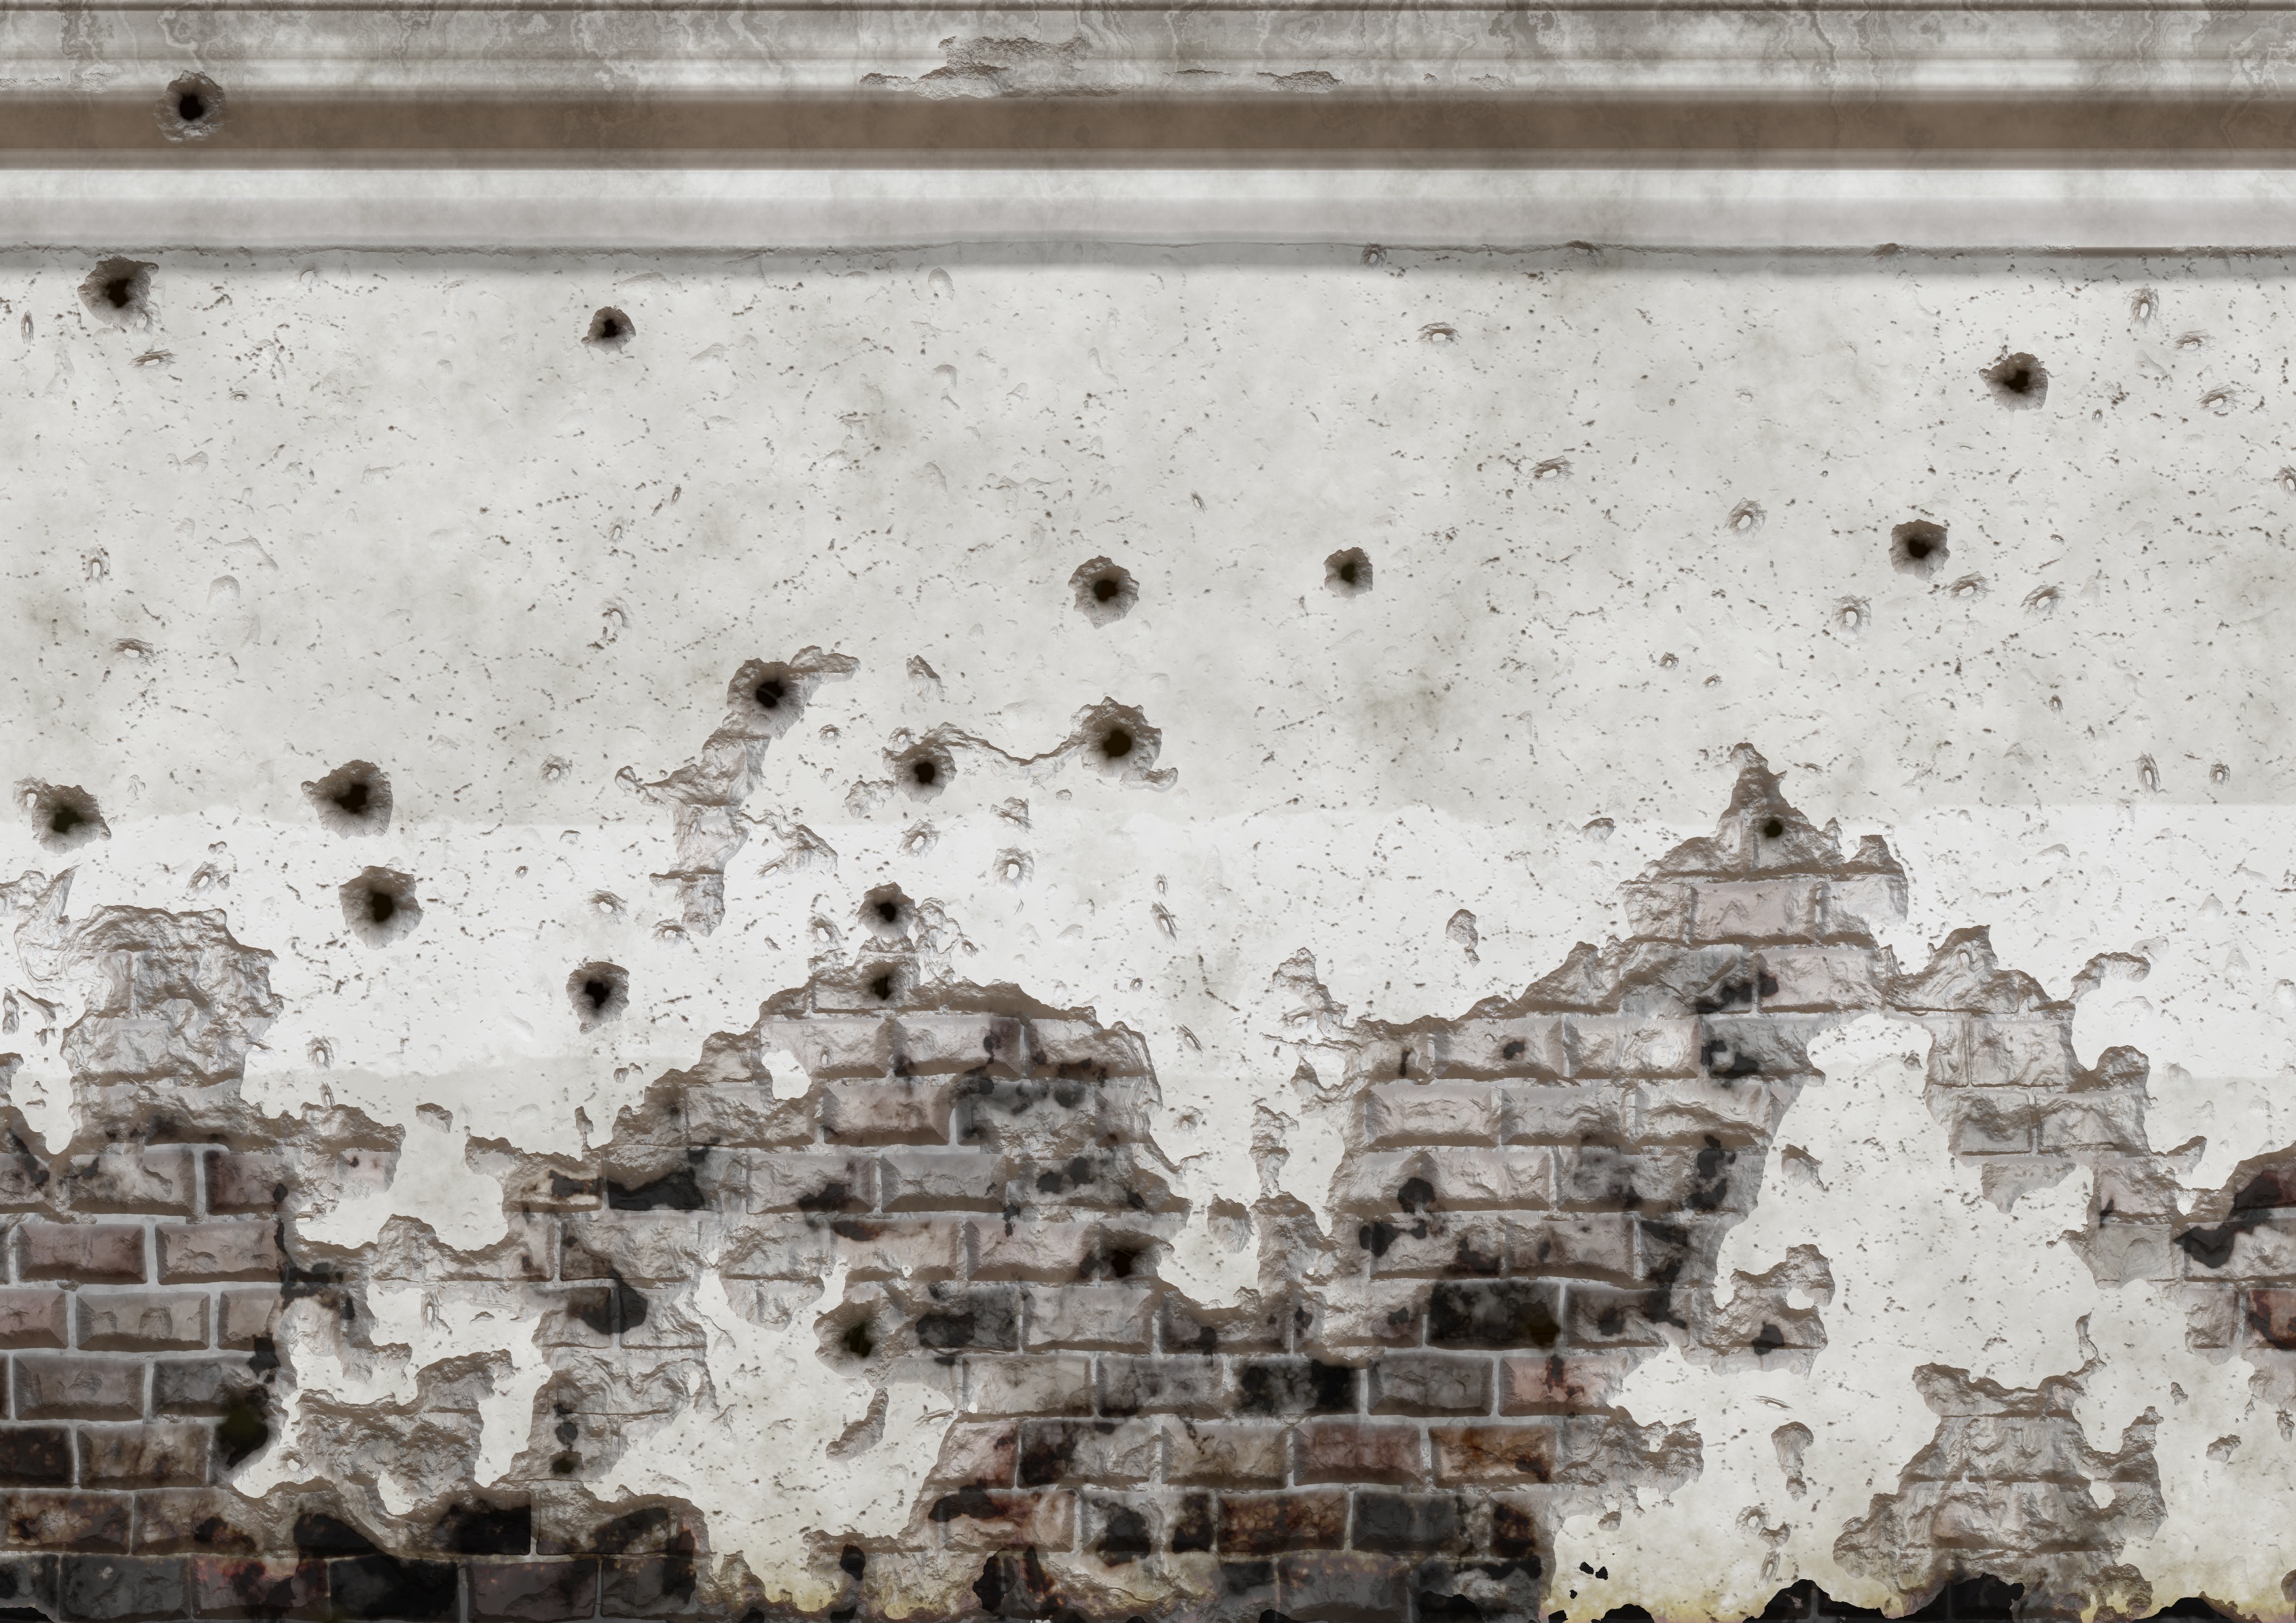
structure, wood, texture, window, old, wall, stone, brick, material, mortar, holes, morbid, plastered, shots, crumble, ancient history, bullet holes